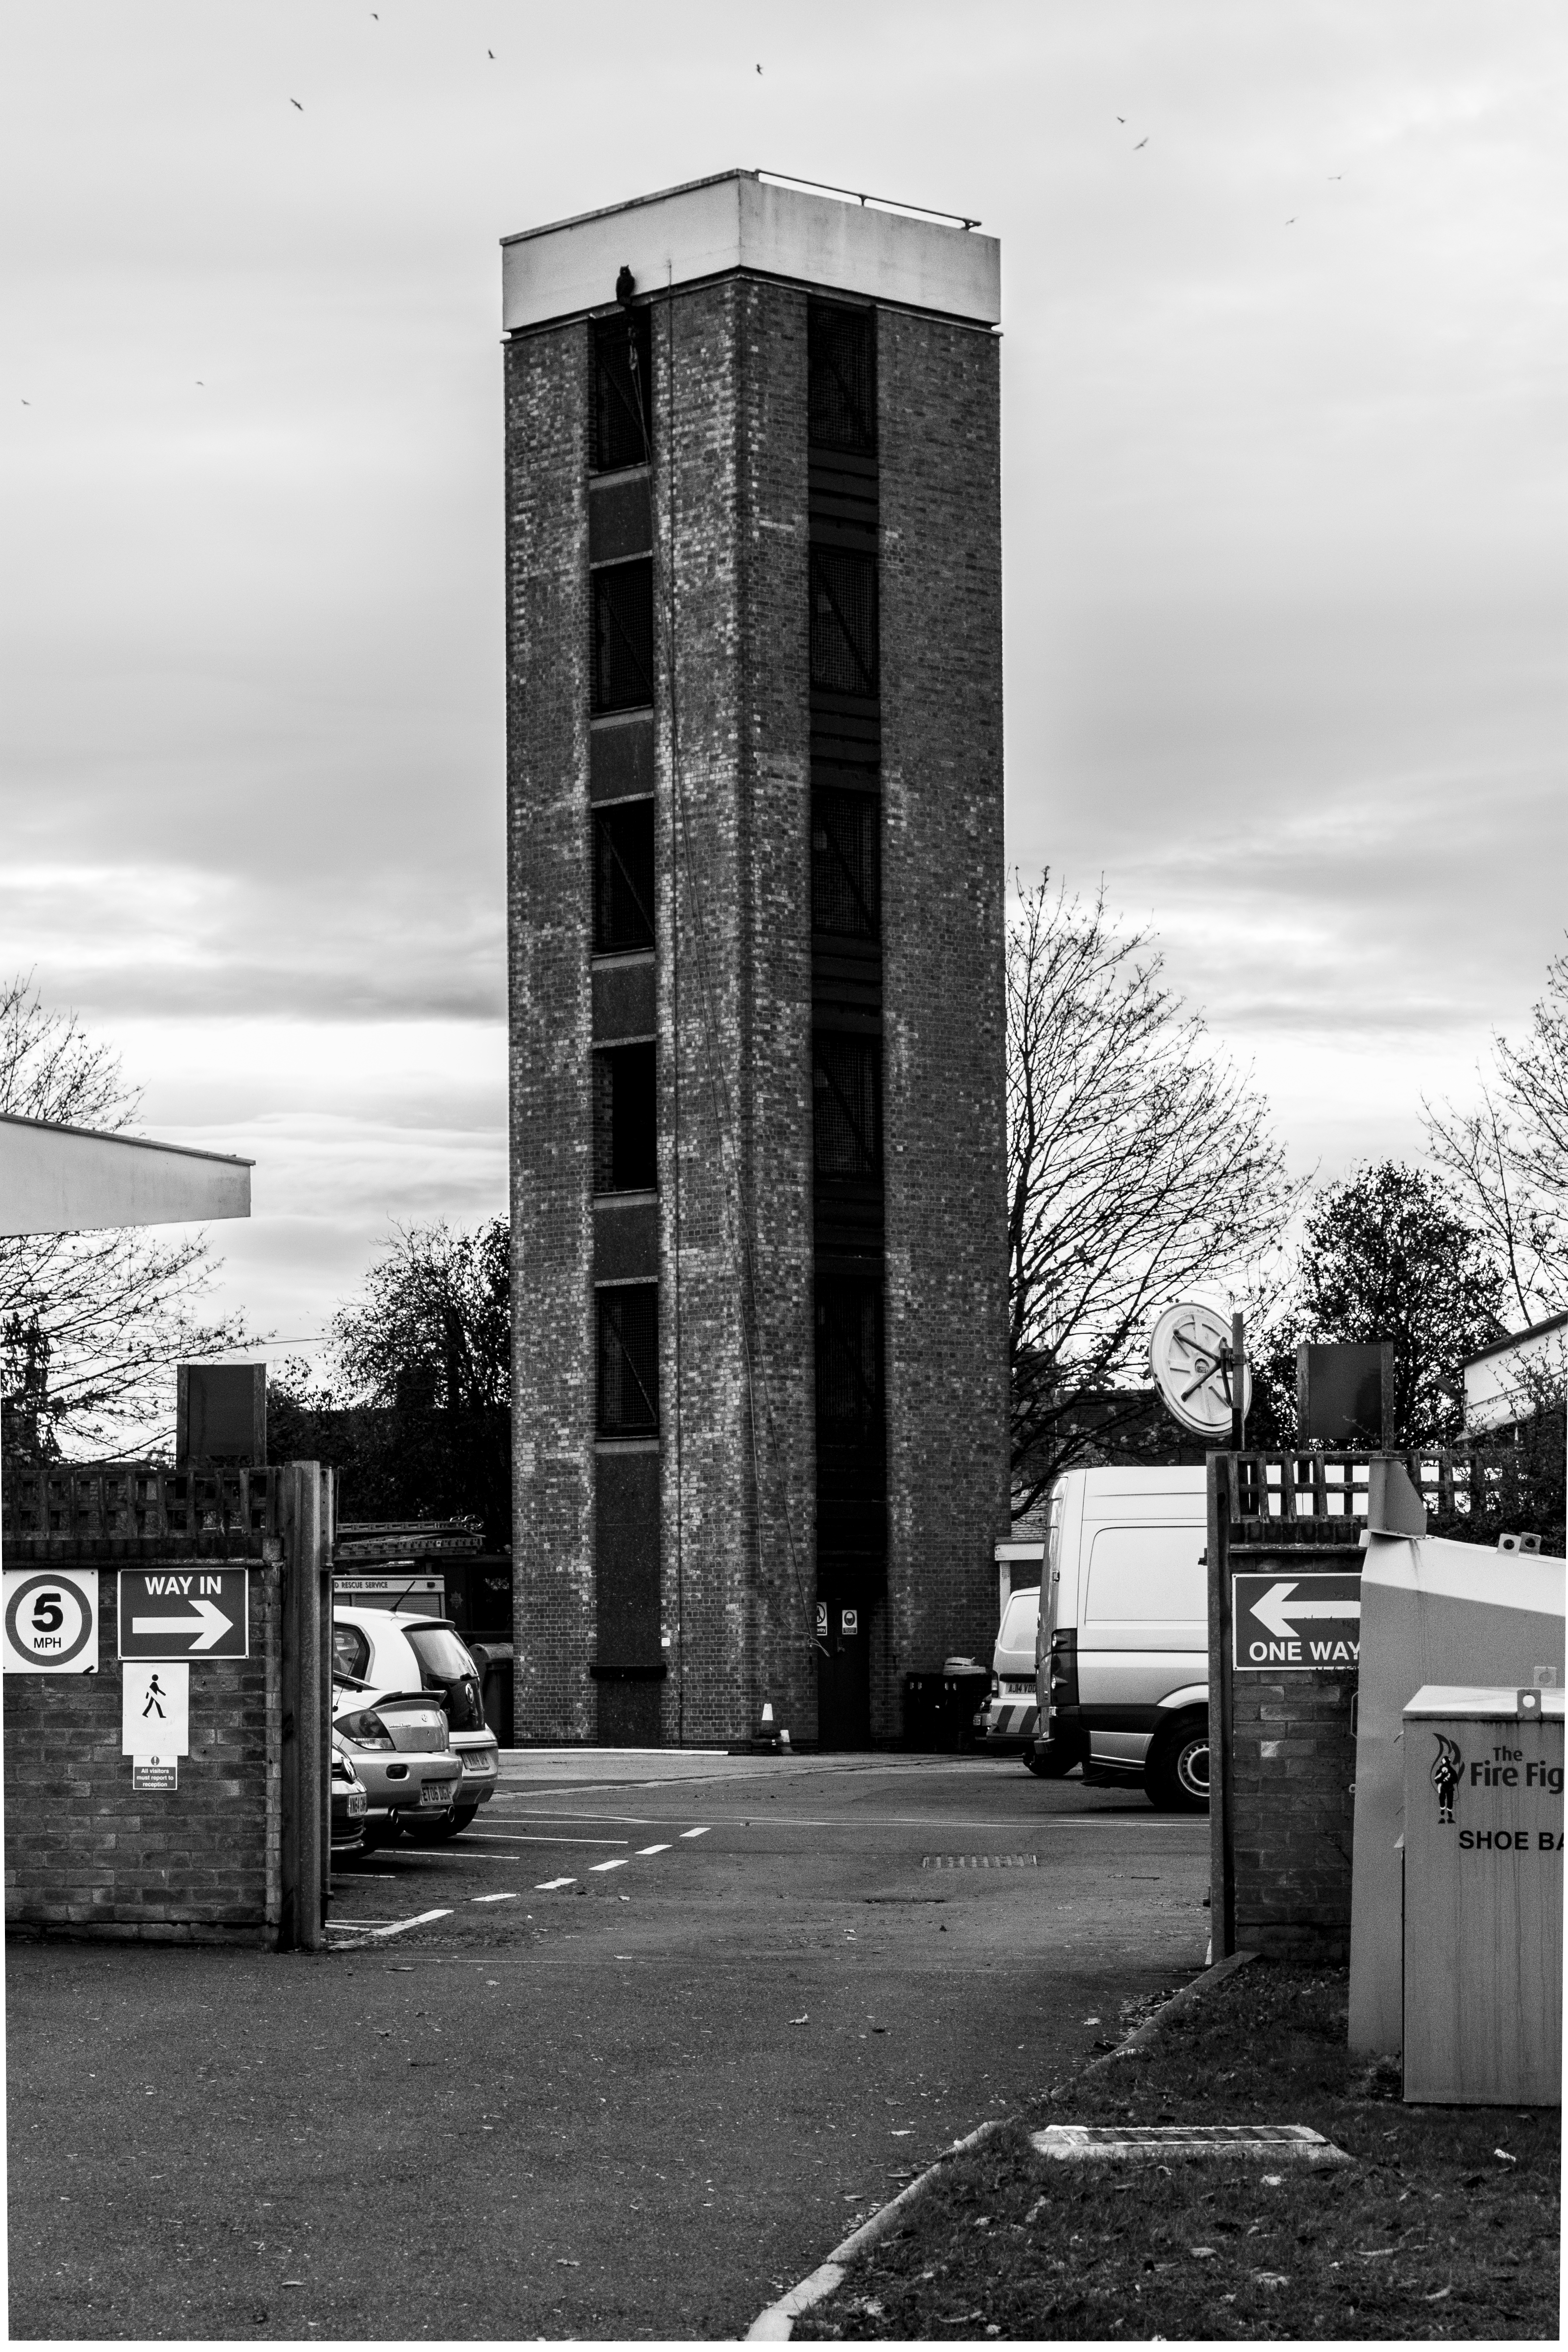
black and white, architecture, road, white, skyline, street, house, city, skyscraper, cityscape, downtown, tower, landmark, black, monochrome, tower block, uk, infrastructure, shape, peterborough, urban area, monochrome photography, residential area, human settlement